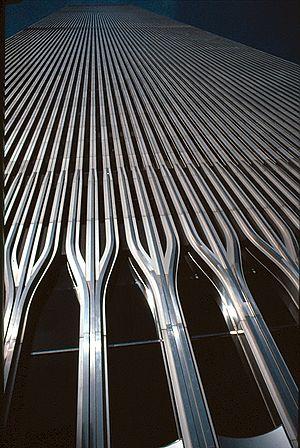
Ceci est une chronologie de l'architecture, c'est-à-dire des évènements les plus importants s'étant produits dans le monde de l'architecture.